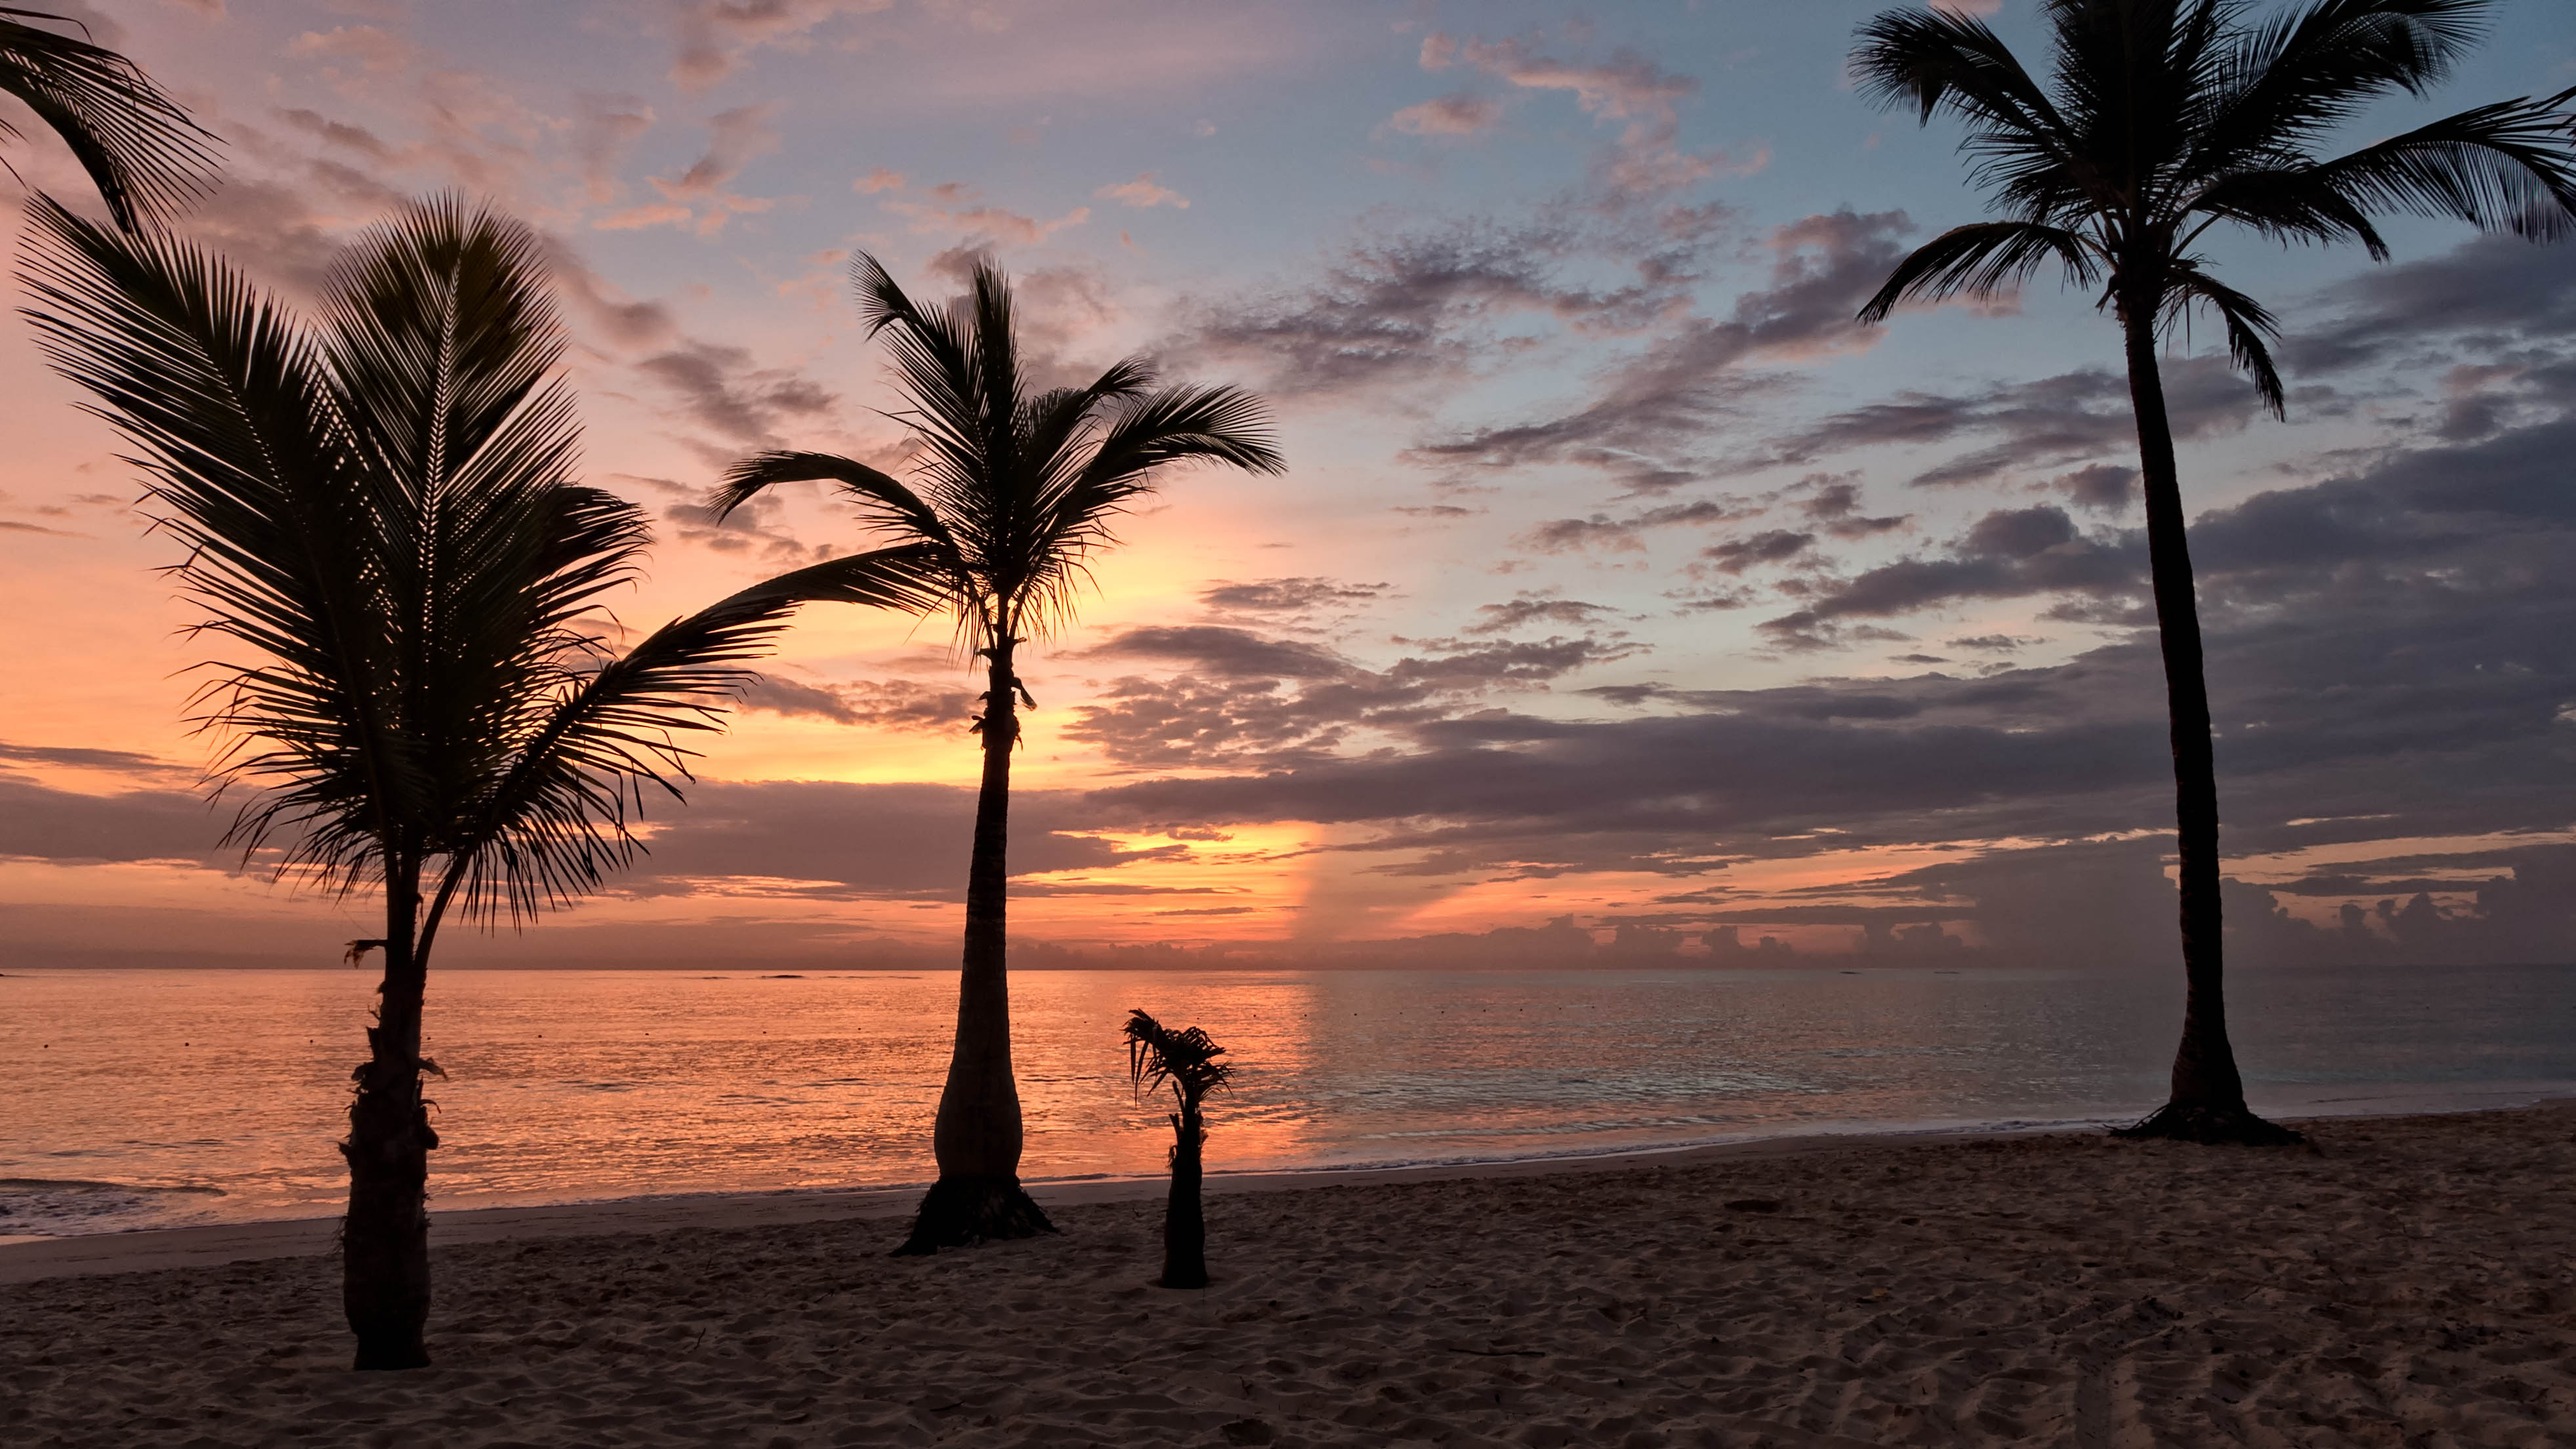
beach, landscape, sea, coast, tree, water, sand, ocean, horizon, cloud, sky, sun, sunrise, sunset, night, sunlight, cloudy, morning, wind, dawn, dusk, evening, palm, savanna, trees, clouds, lumix, panasonic, dmc, lx7, panasoniclumixdmclx7, dominican, republic, punta, cana, bavaro, laaltagracia, dominicanrepublic, caribbean, woody plant, arecales, palm family